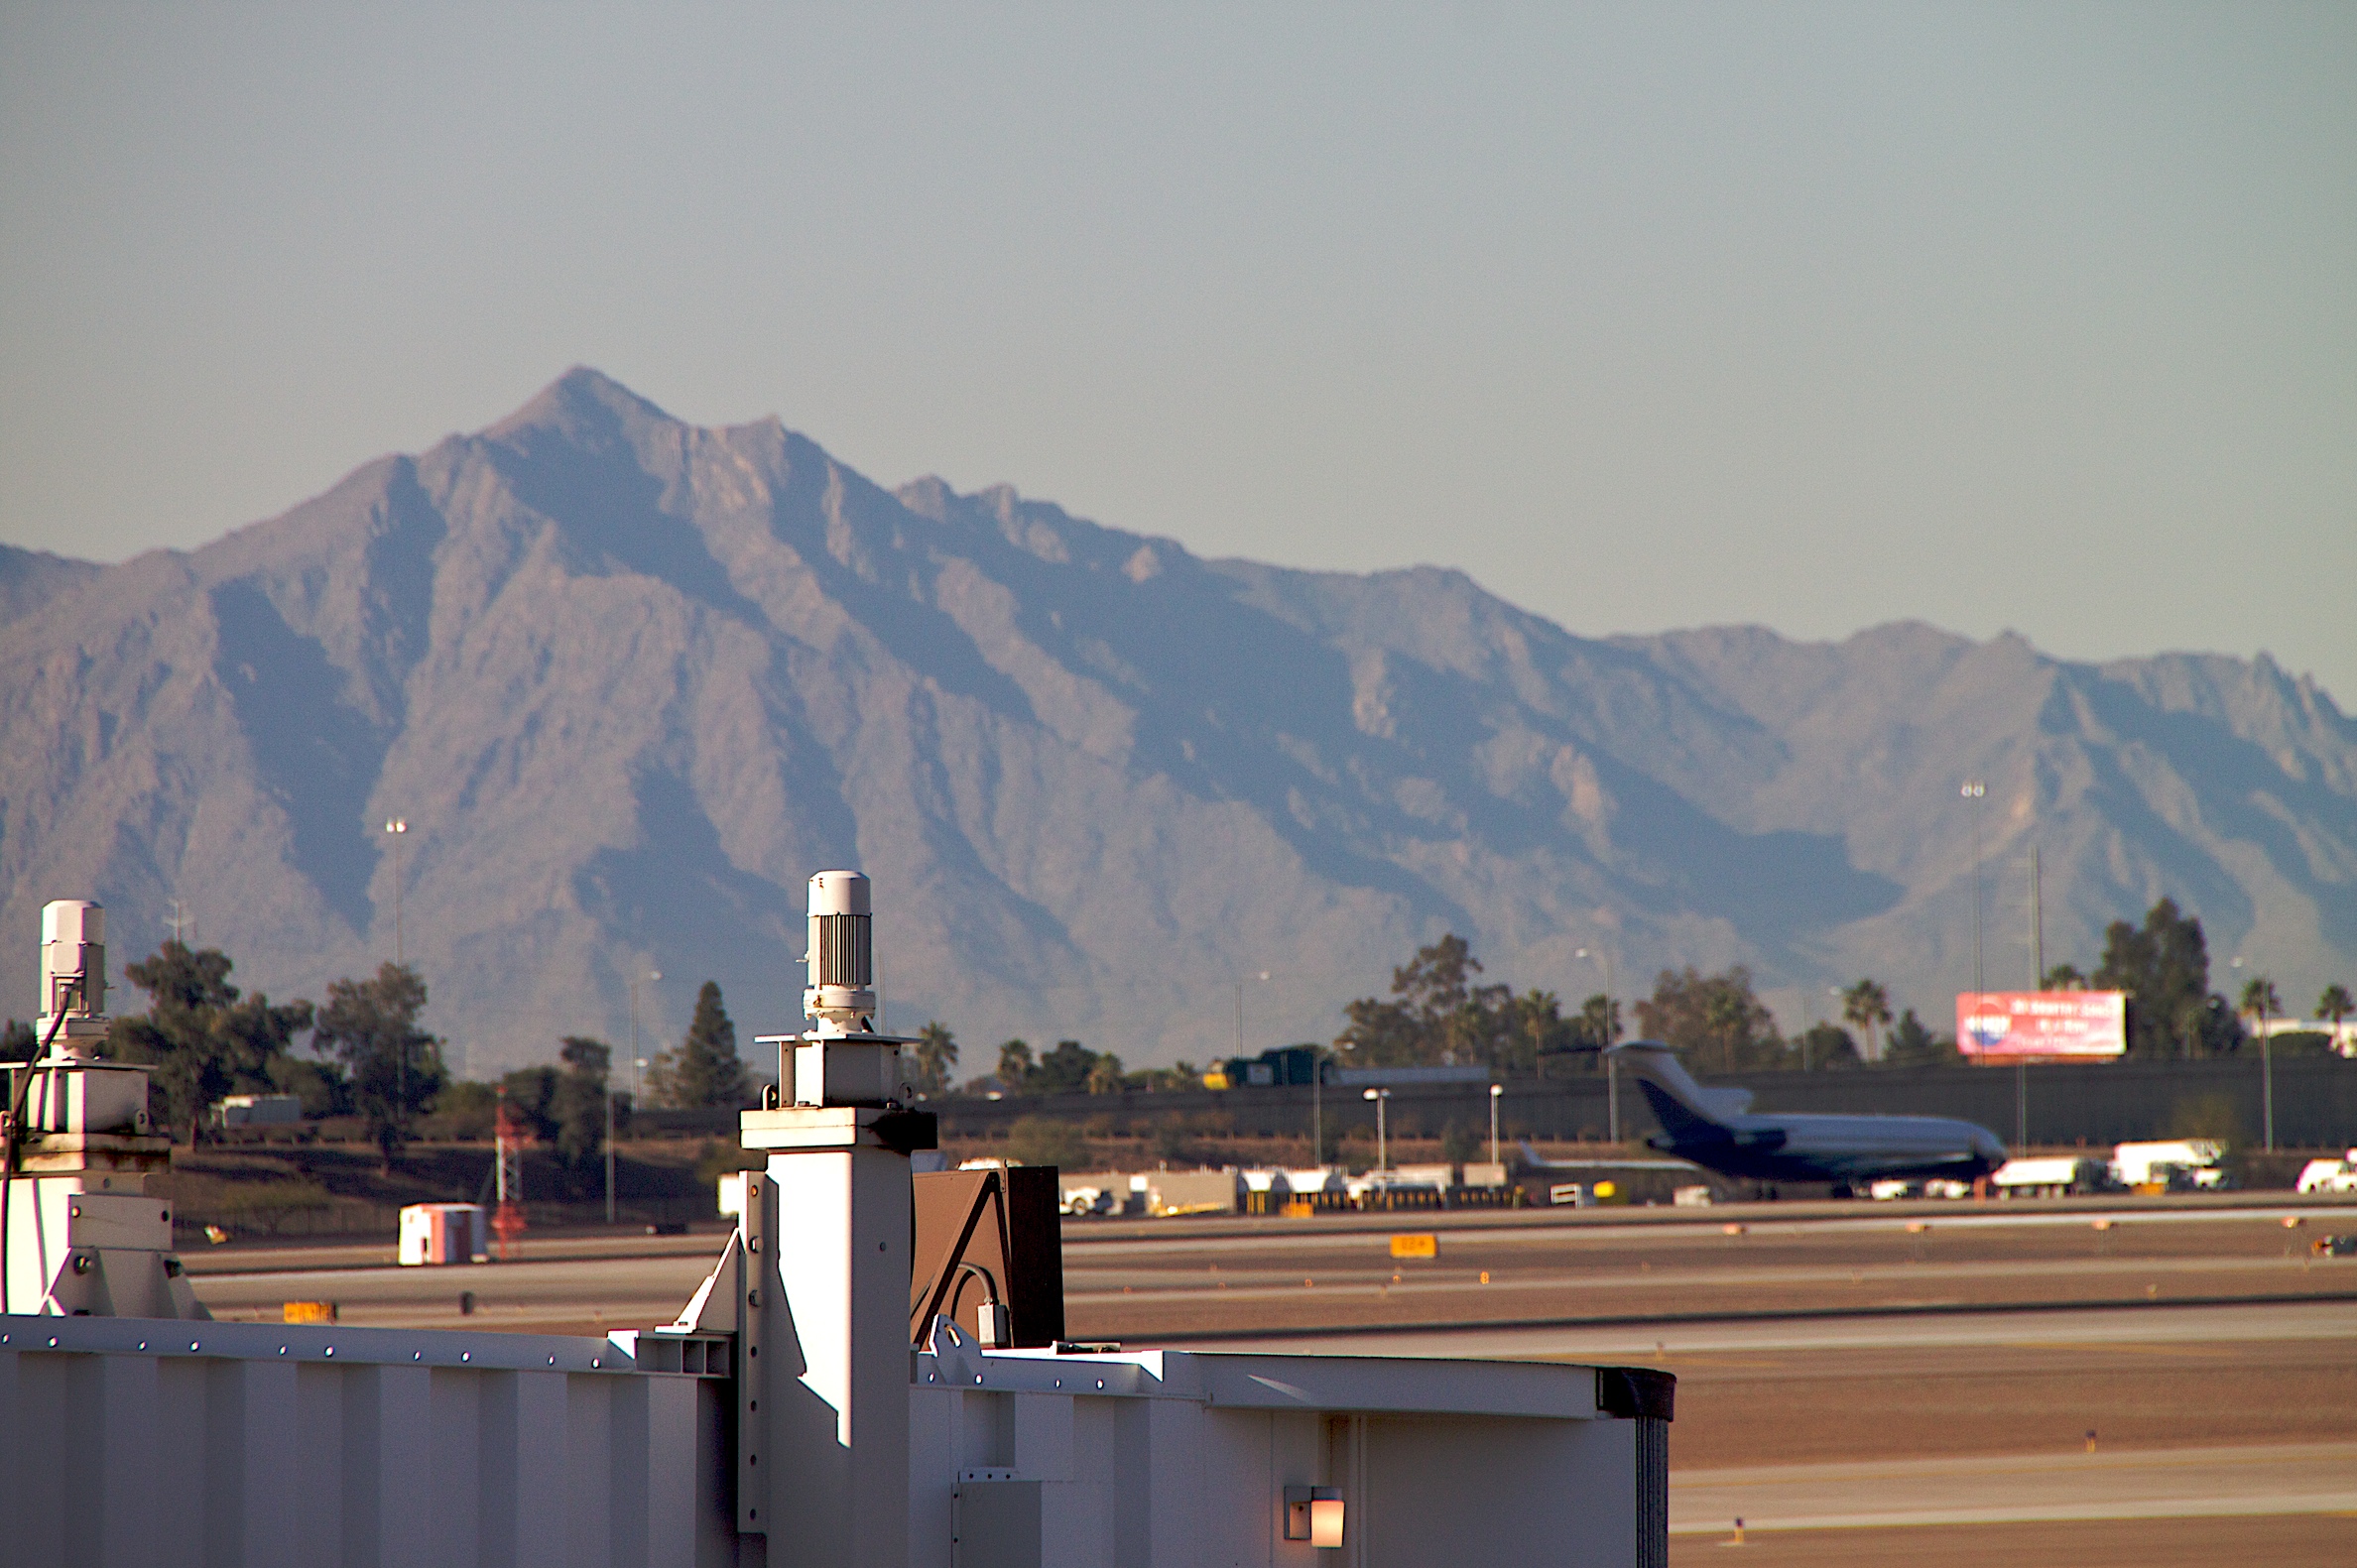
mountain, snow, morning, evening, atmosphere of earth